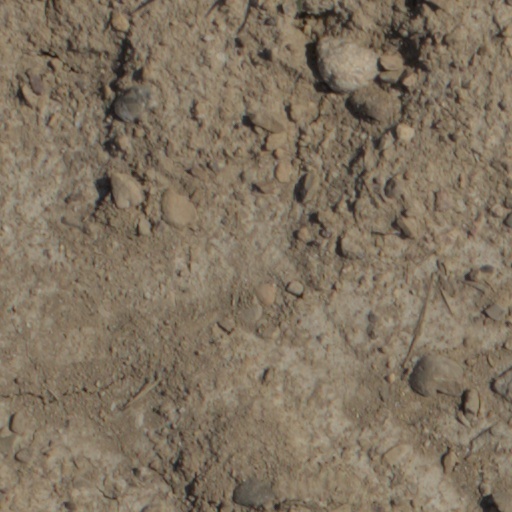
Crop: wheat